Nungshi Feijei

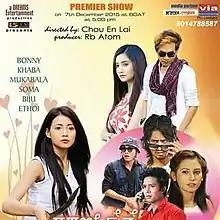
Theatrical release poster

Nungshi Feijei (English: "Romantic Wrong Turn") is a 2015 Manipuri film directed by Chou-En-Lai and produced by Ab Atom. The film features Gurumayum Bonny, Khaba, Mukabala Maibam, Soma Laishram, Biju Ningombam and Ithoi Oinam in the lead roles. The story of the film was written by Nanao and screenplay by Chaiba. The film is a remake of the 2013 Tollywood (Telugu) film "Gunde Jaari Gallanthayyinde". It was released at Bhagyachandra Open Air Theatre (BOAT), Imphal, on 7 December 2015.